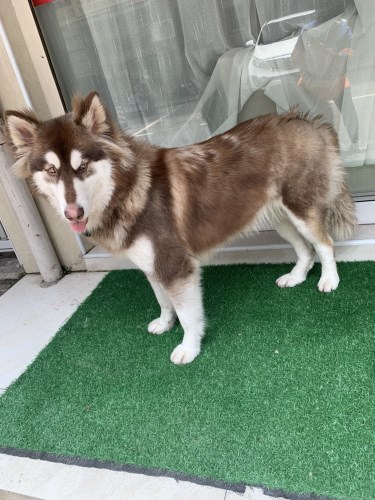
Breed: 1324-n000004-malamute